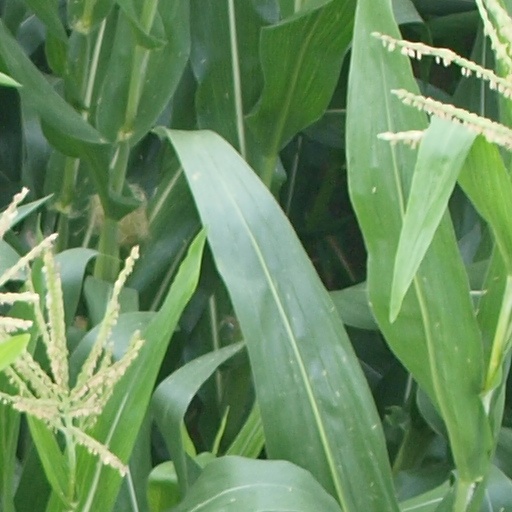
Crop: maize; corn